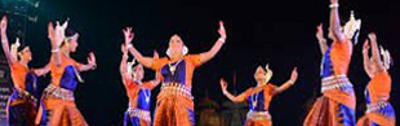
Dance form: odissi